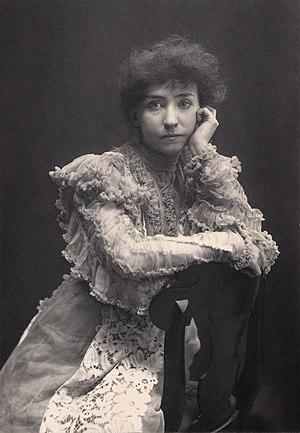
Les femmes sont impliquées dans la photographie depuis les débuts de son invention. Constance Fox Talbot, épouse de Henry Fox Talbot, l'un des acteurs clés du développement de la photographie dans les années 1830 et 1840, a elle-même expérimenté le processus dès 1839. Richard Ovenden lui attribue une image floue d'un court verset du poète irlandais Thomas Moore, qui ferait d'elle la plus ancienne photographe connue.